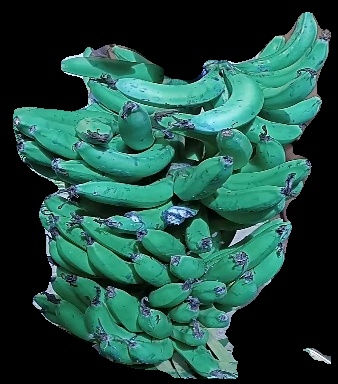
Variety: pachbale
Grade: grade3